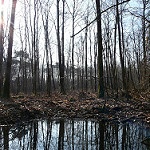
Scene: Outdoor